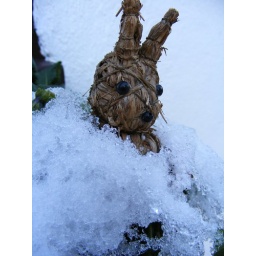
Rafia bun in window box